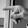
ASL letter: P